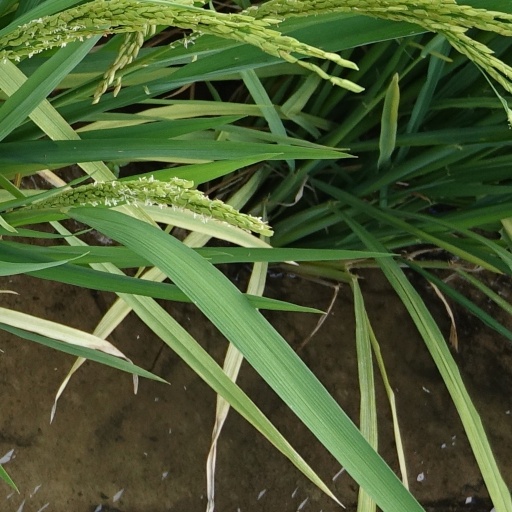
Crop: rice